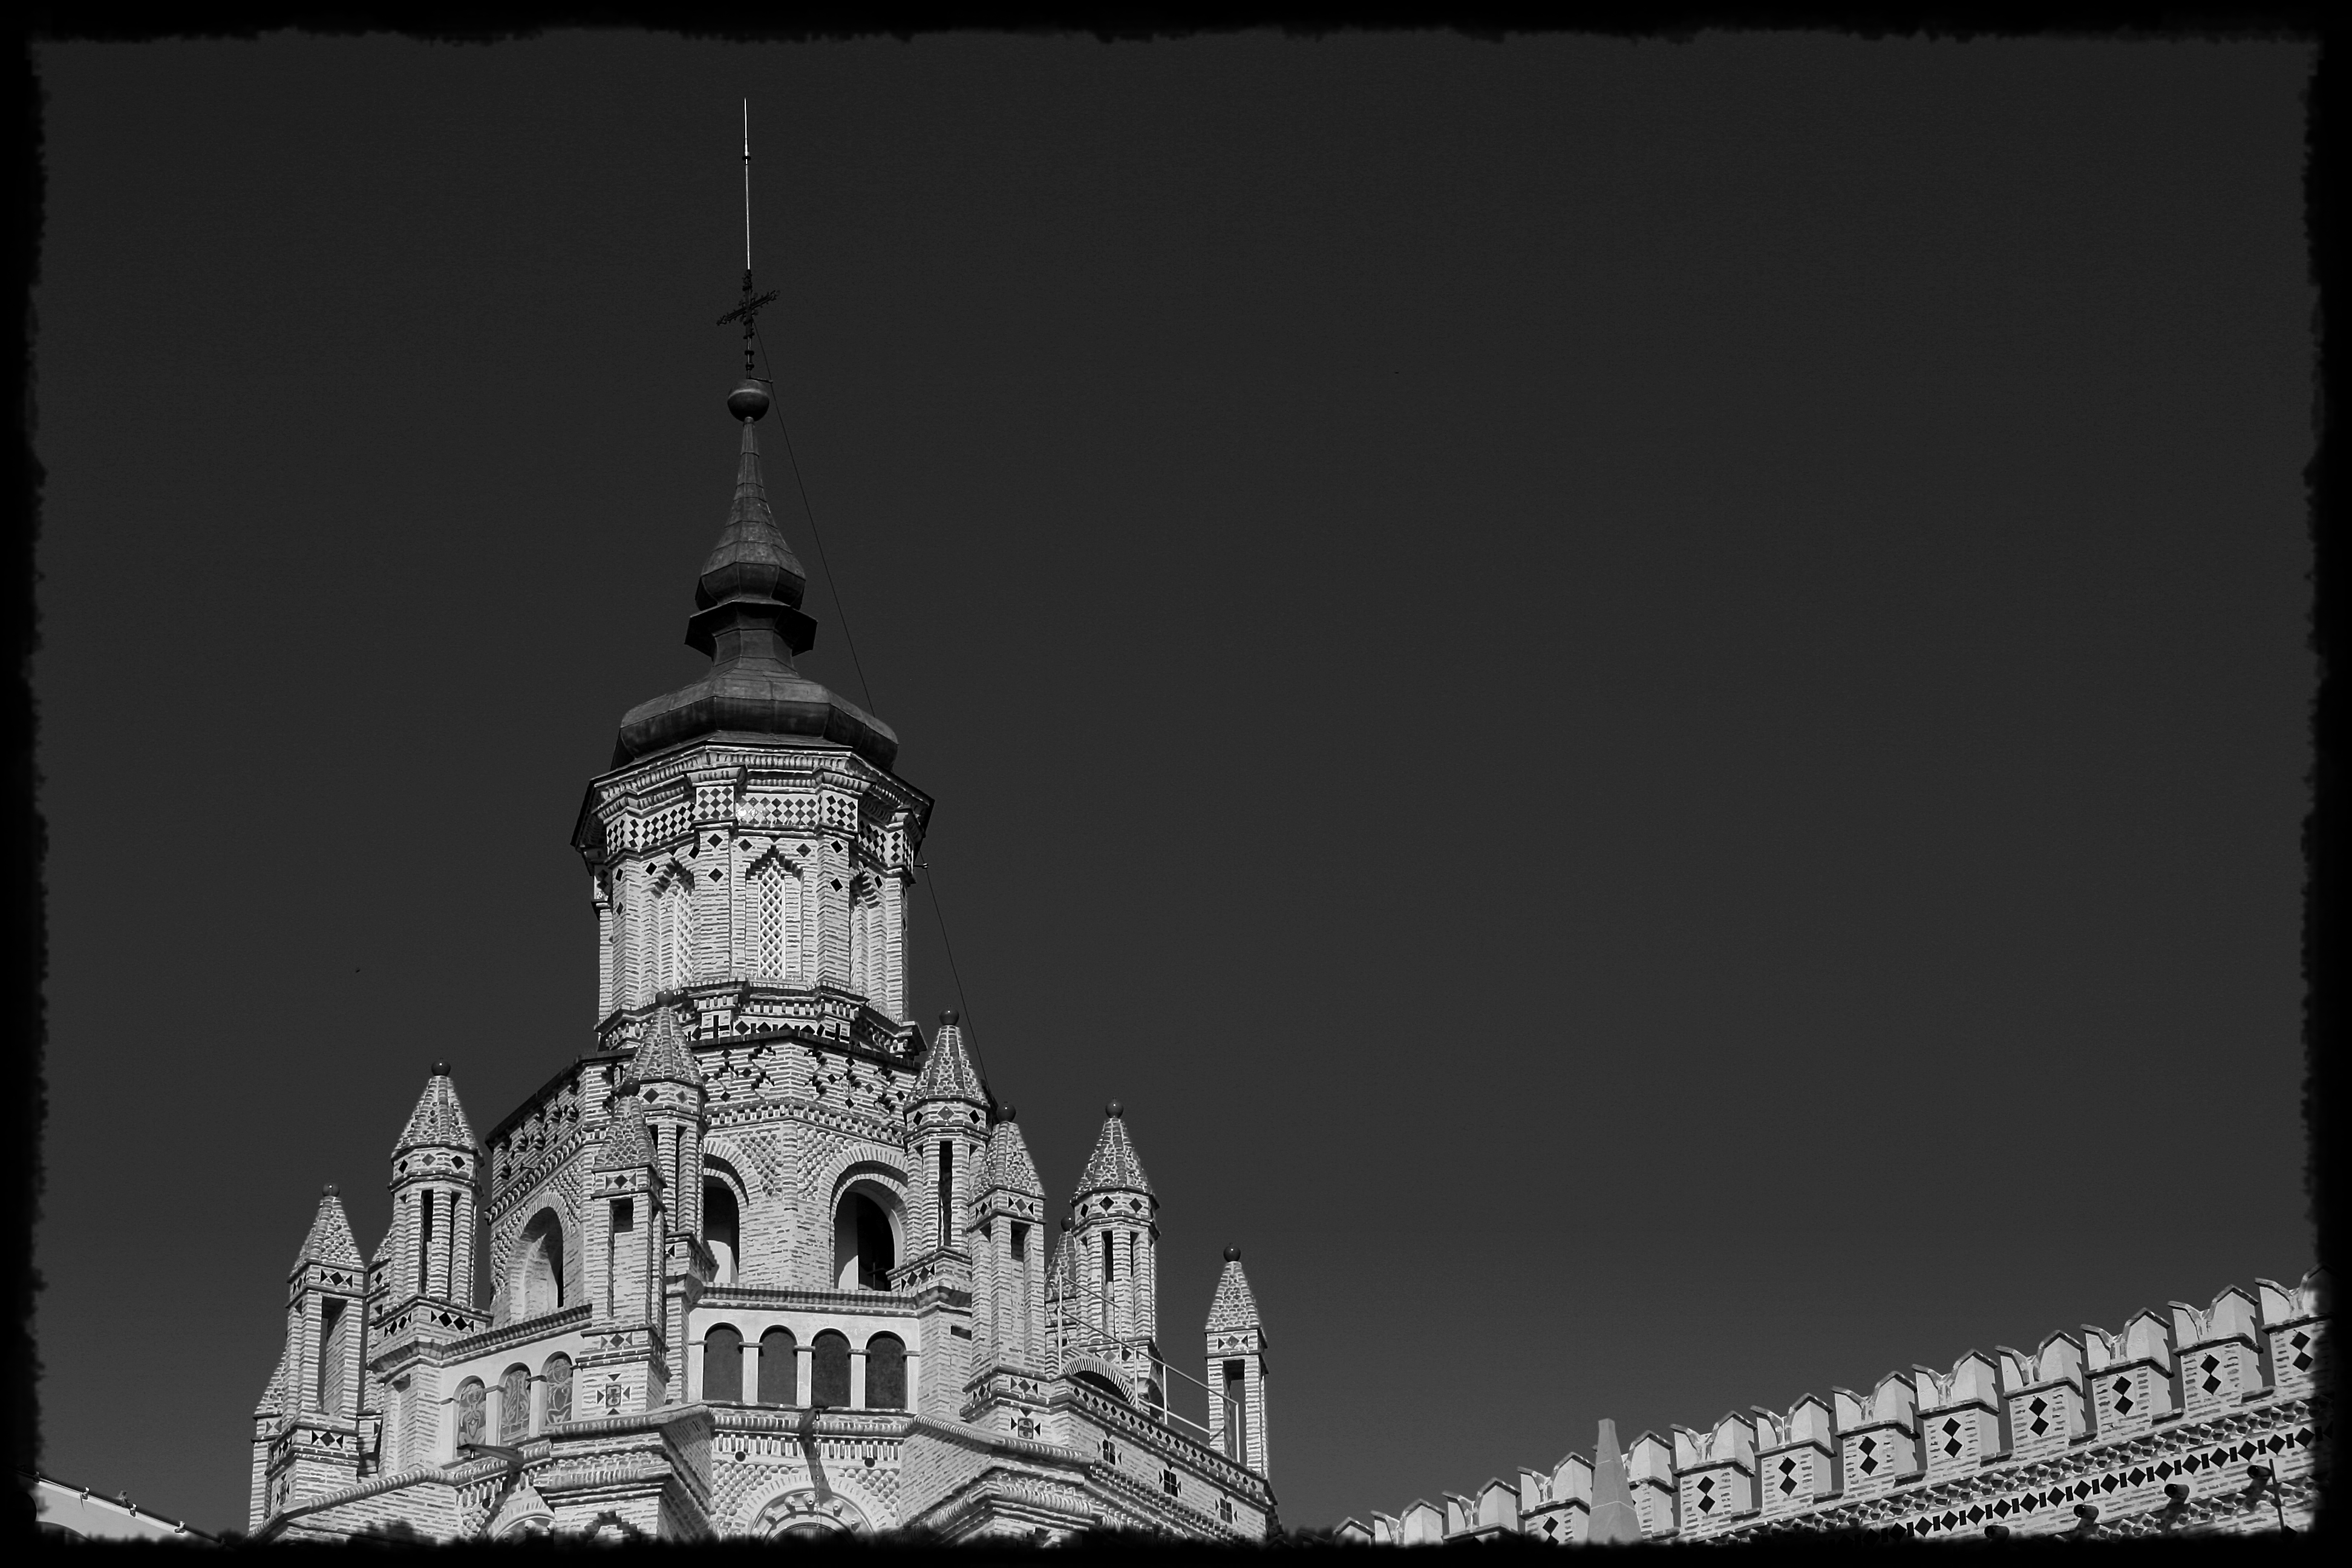
black and white, night, tower, landmark, darkness, monochrome, symmetry, aragon, catedraldetarazona, tarazonazaragoza, monochrome photography